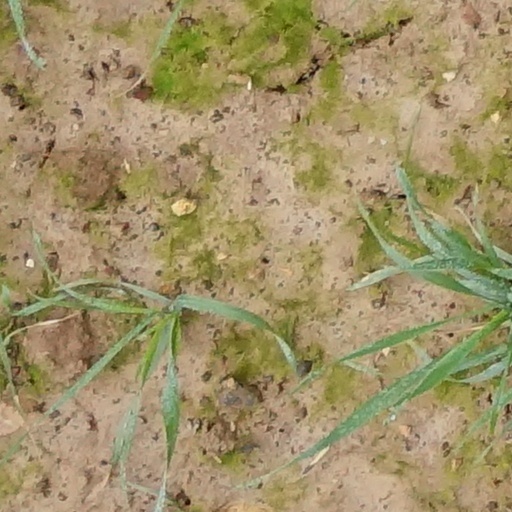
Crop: wheat